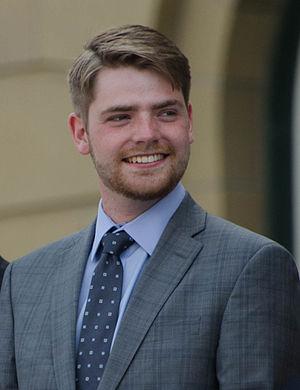
Michael Robert Davies Connolly est un homme politique canadien. Il est depuis 2015 député de la circonscription de Calgary-Hawkwood au sein de l'Assemblée législative de l'Alberta.